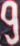
Number: 9